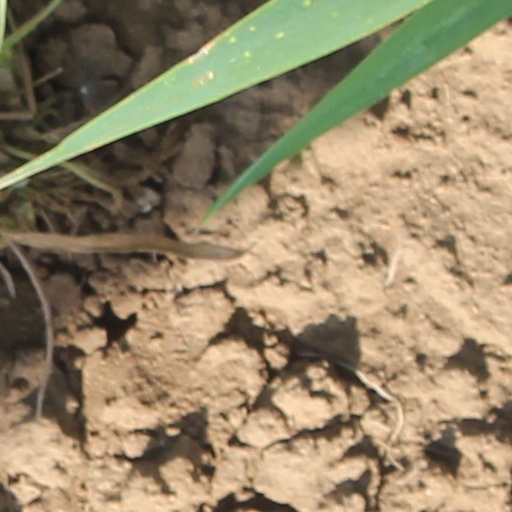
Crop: wheat